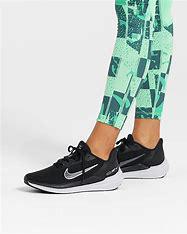
Brand: Nike
Model: Winflo 10